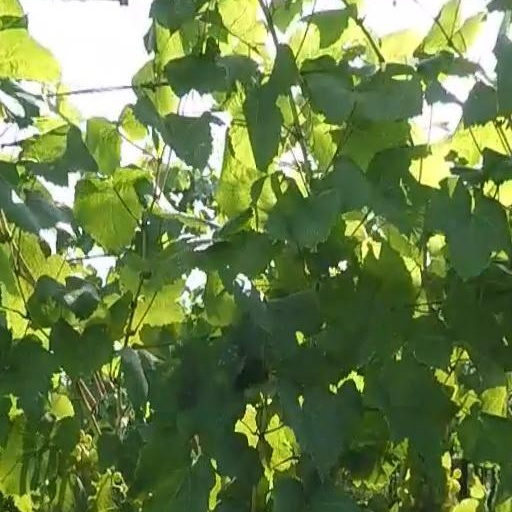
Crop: grape